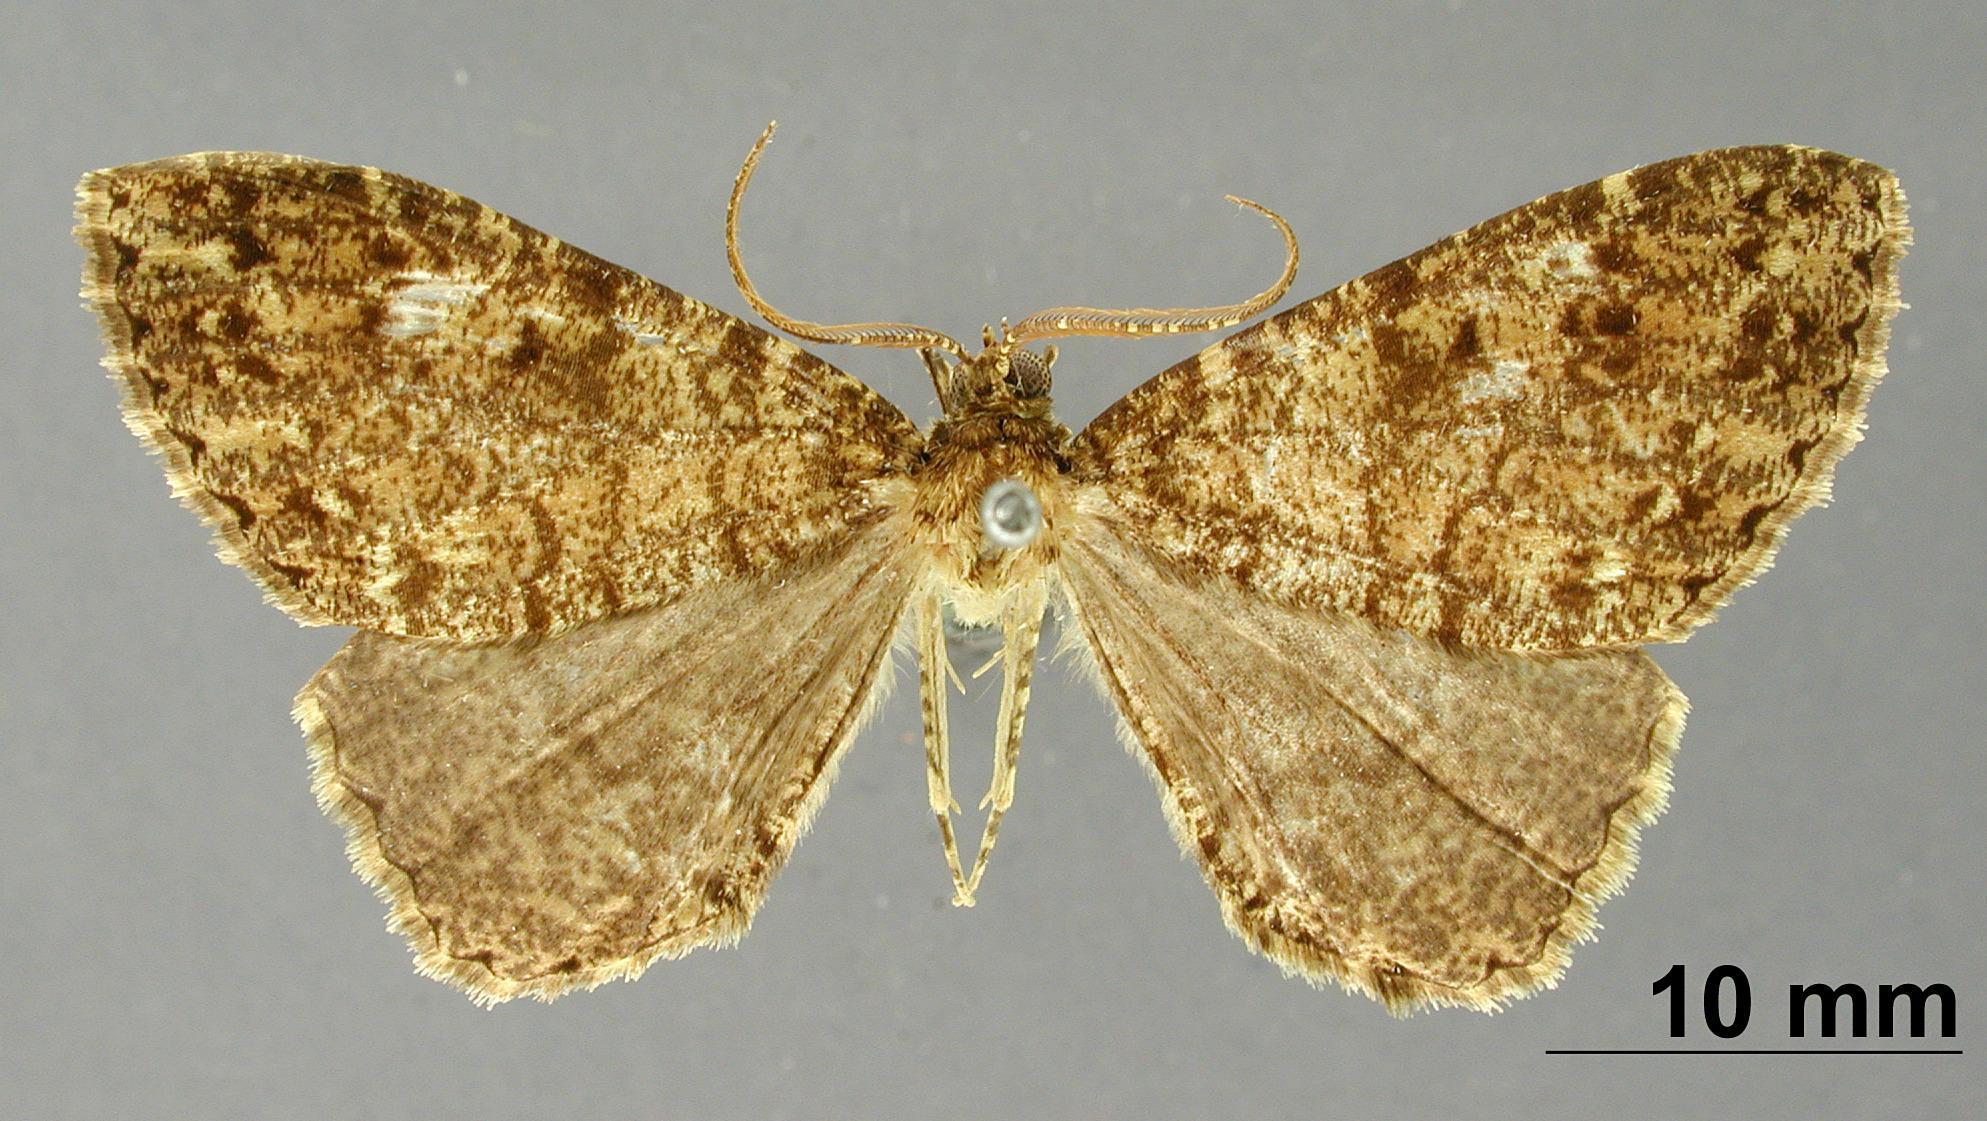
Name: Pherotesia malinaria
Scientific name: Pherotesia malinaria Schaus, 1901
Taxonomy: Animalia, Arthropoda, Insecta, Lepidoptera, Geometridae, Ennominae
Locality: Jalapa, Mexico, Mexico